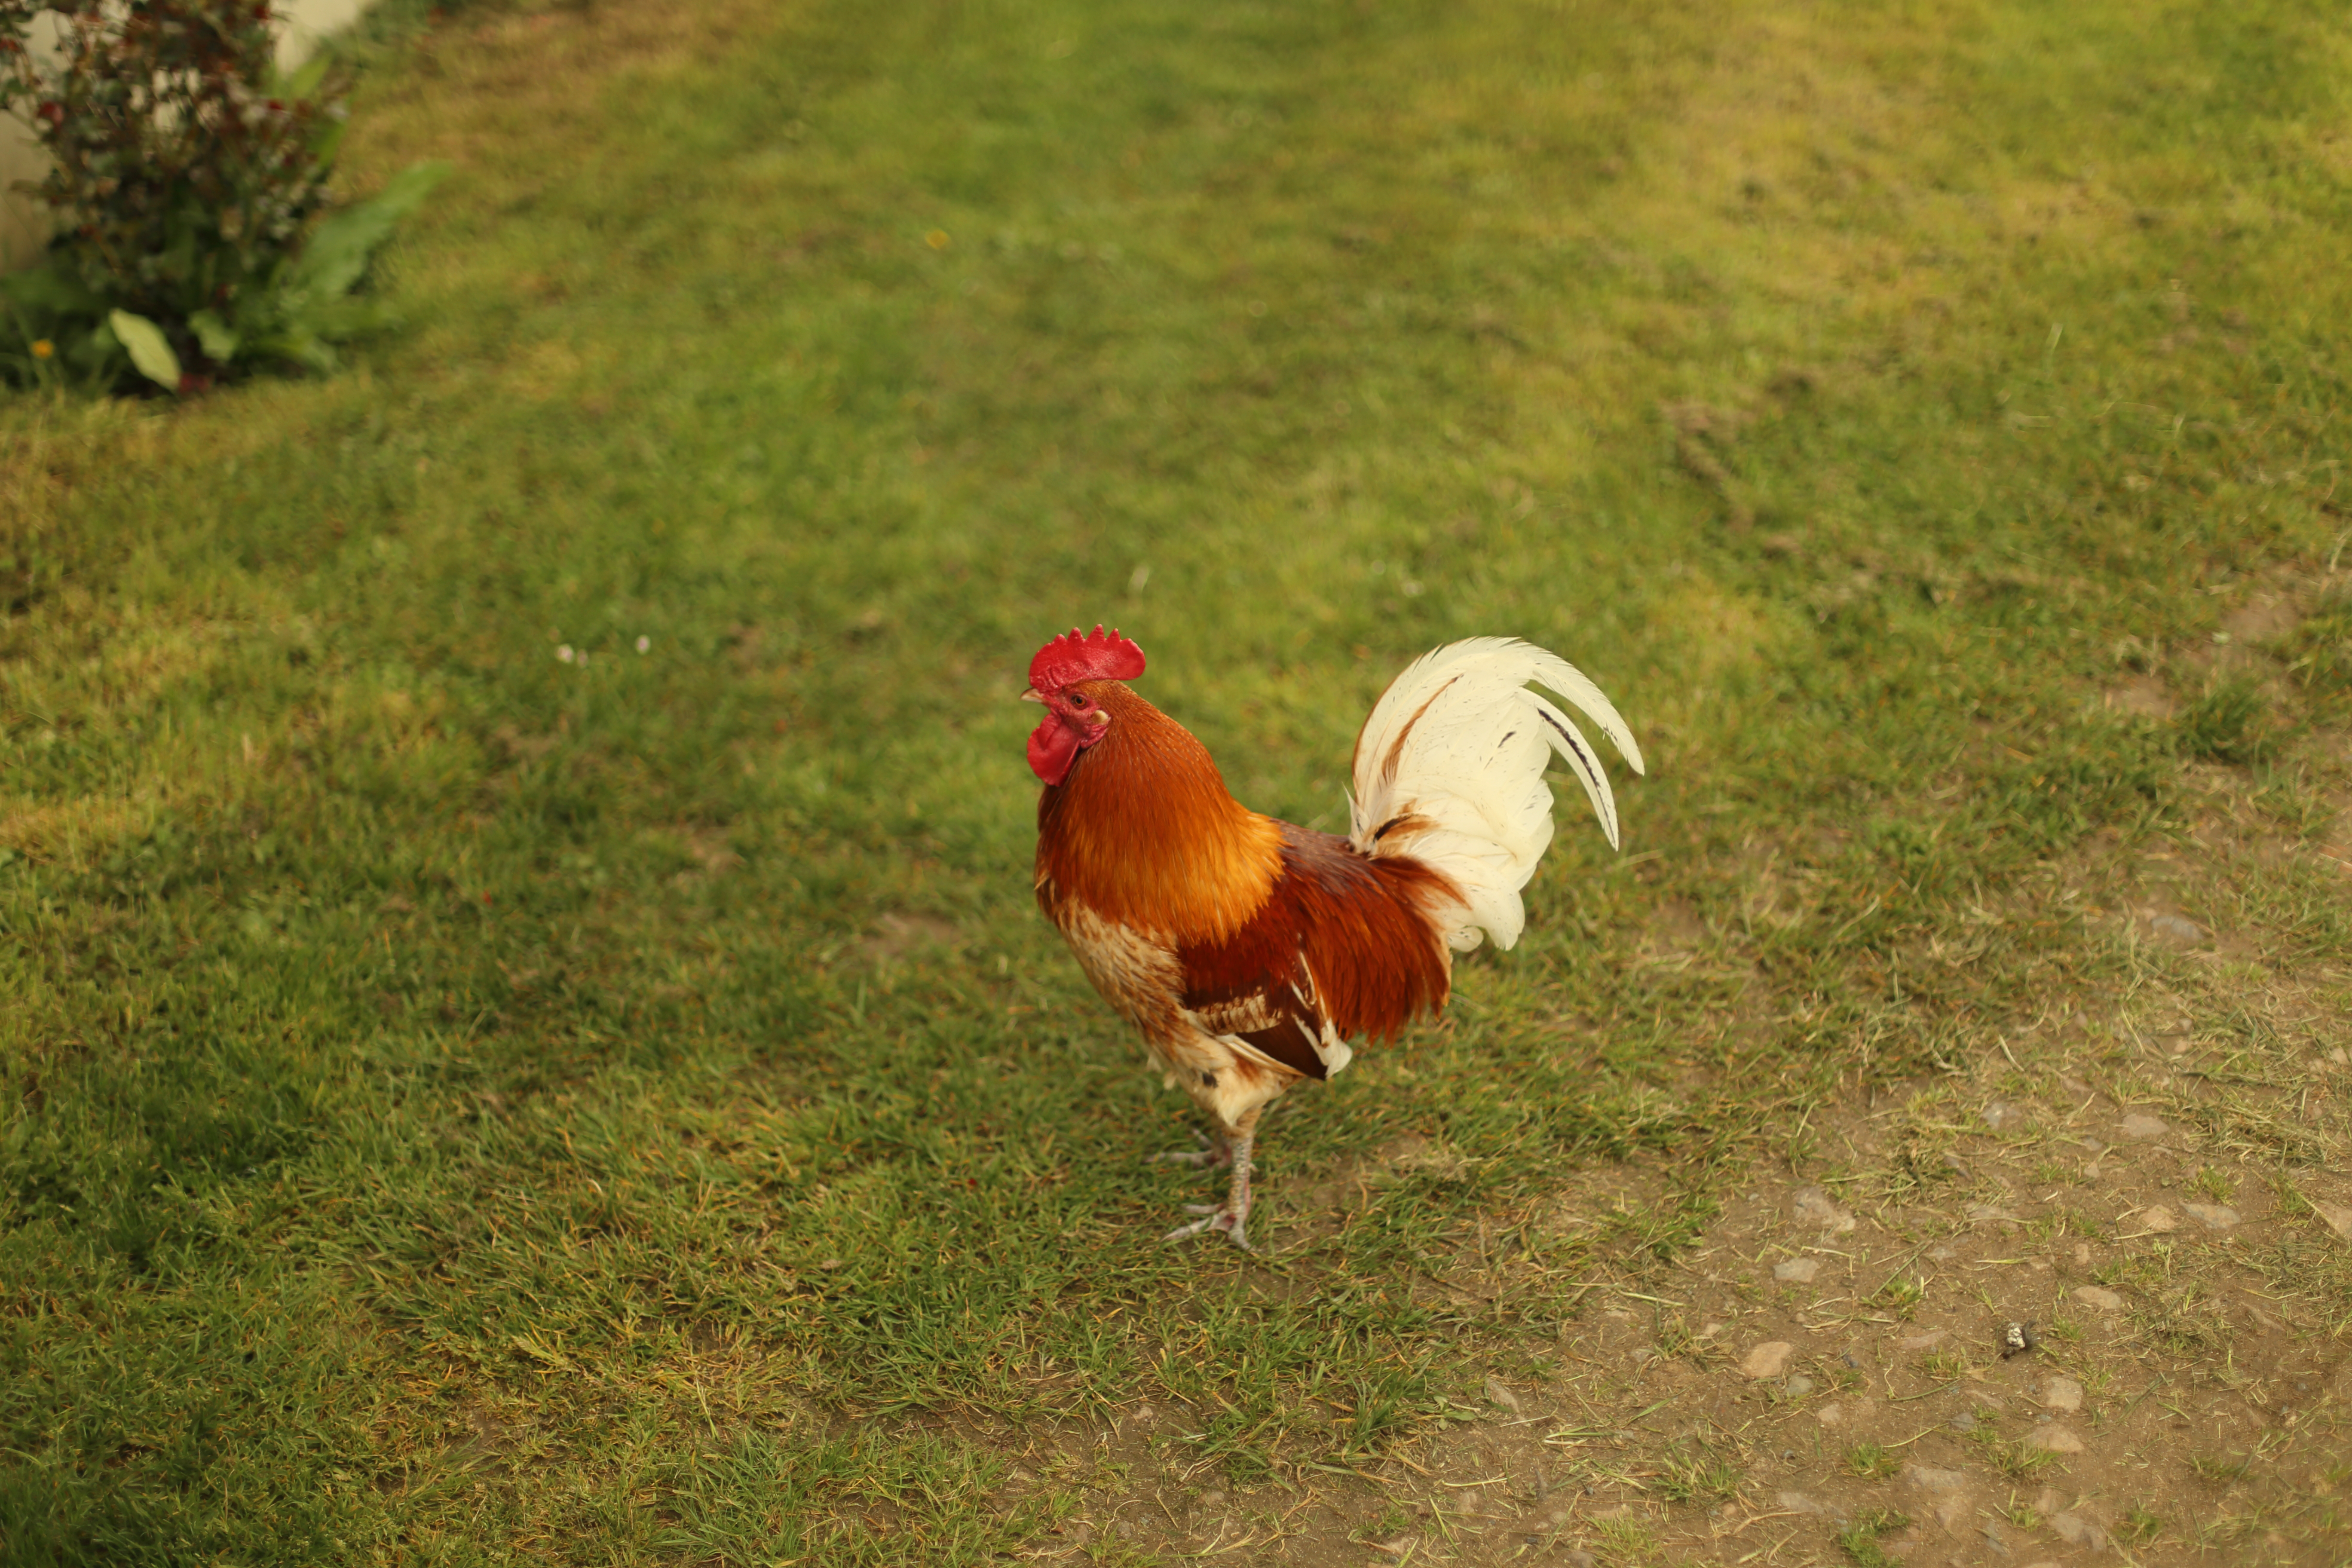
bird, prairie, france, beak, pasture, chicken, fowl, fauna, rooster, 2015, galliformes, vertebrate, phasianidae